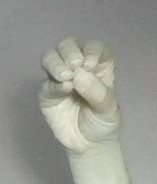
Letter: ha